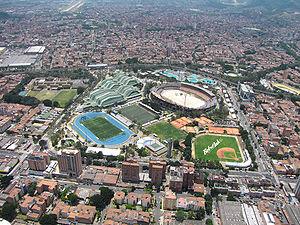
Le Complexe sportif Atanasio-Girardot est un complexe sportif situé à Medellín comprenant un stade de football, Estadio Atanasio Girardot, une salle omnisports couverte, Coliseo Cubierto Iván de Bedout, un terrain de baseball, Diamante de Béisbol Luis Alberto Villegas, un vélodrome, Velódromo Martín Emilio Cochise Rodríguez, un stade d'athlétisme, Estadio de Atletismo Alfonso Galvis Duque, une salle omnisports auxiliaire, Coliseo Auxiliar Yesid Santos, une salle de jeu d'échec, des piscines avec équipement pour le plongeon ainsi que diverses autres installations sportives.